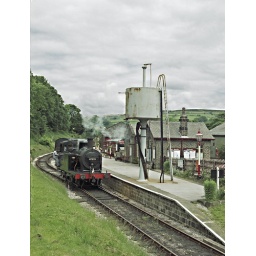
In de zomer van 1993 brachten mijn vrouw en ik de vakantie door in Engeland. We bezochten diverse museumlijnen.